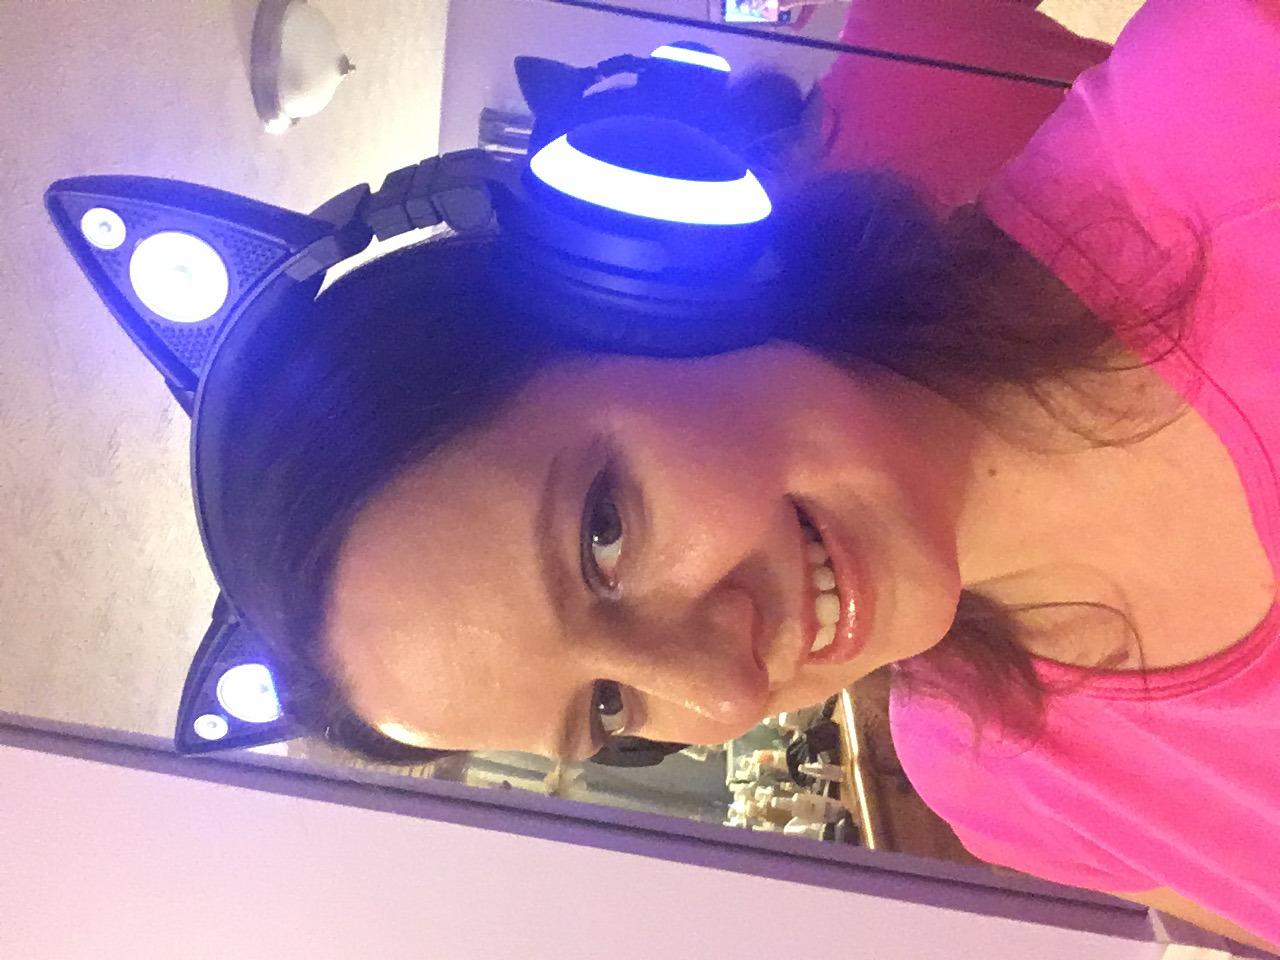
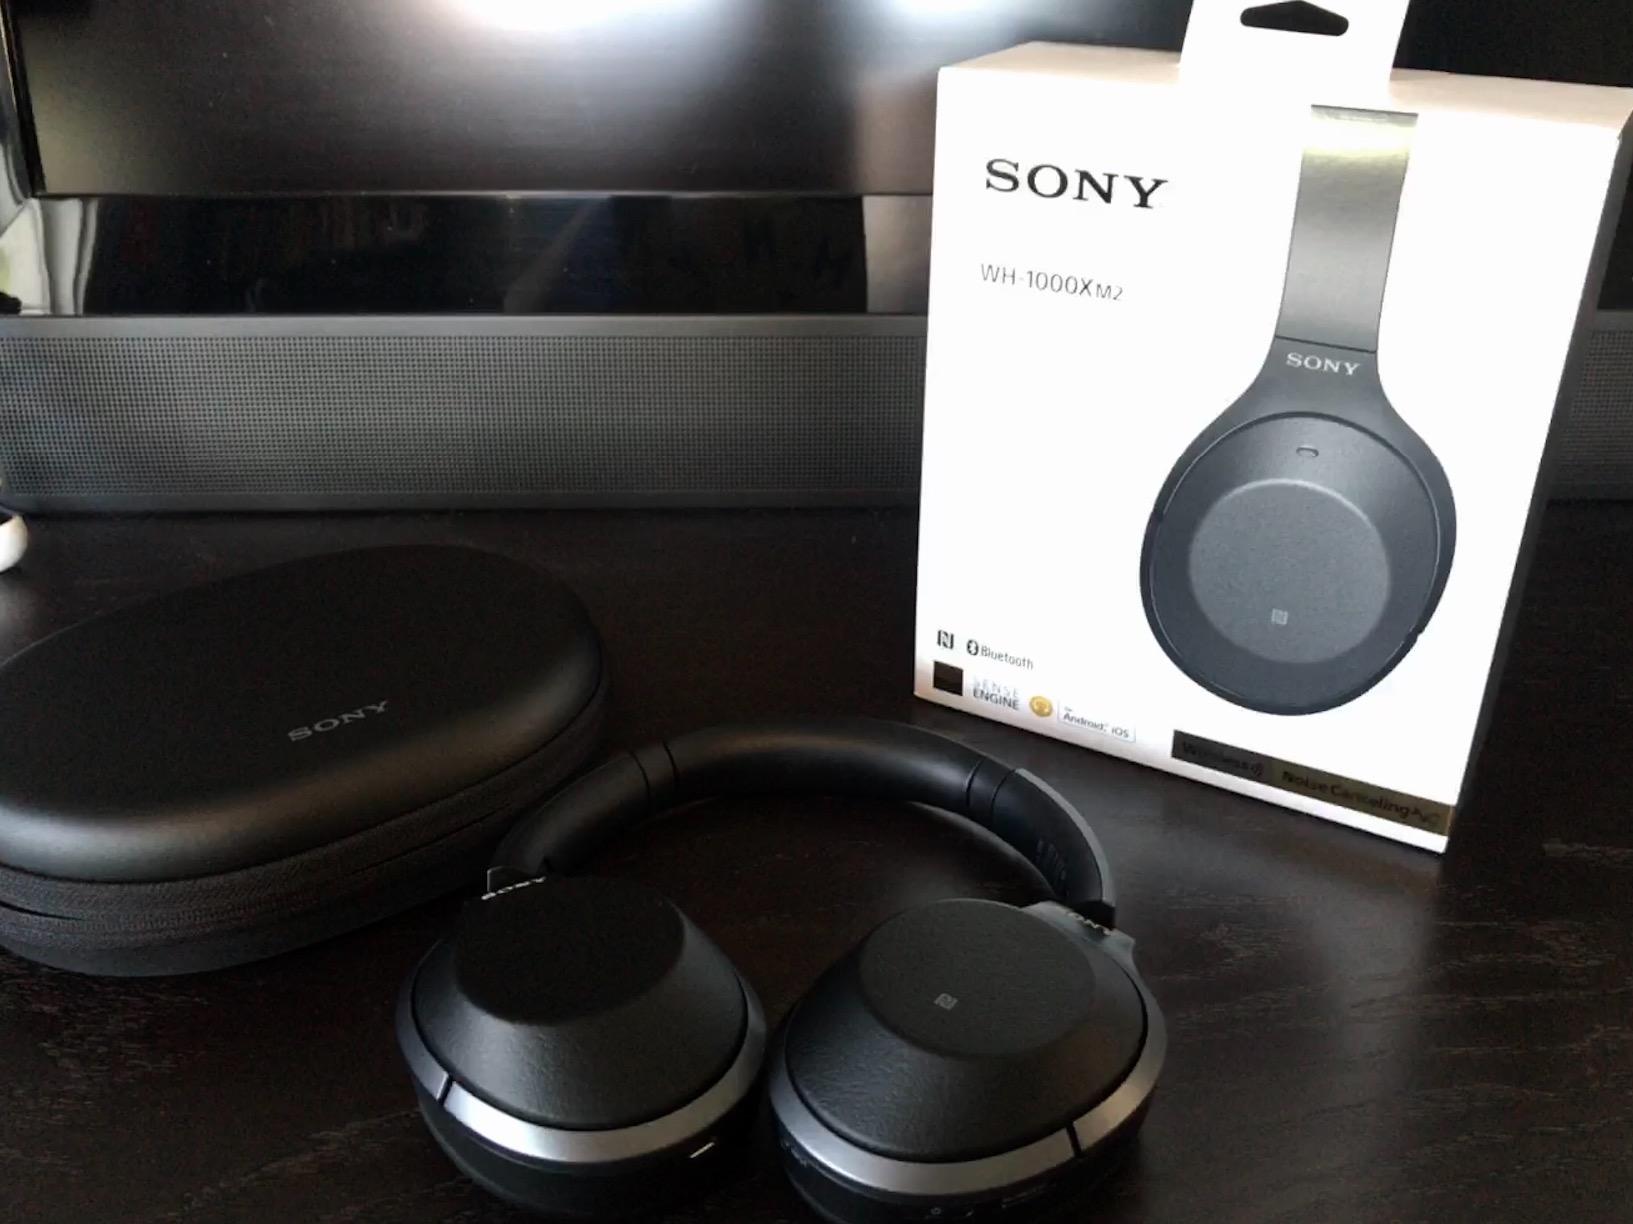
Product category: headphones
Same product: no